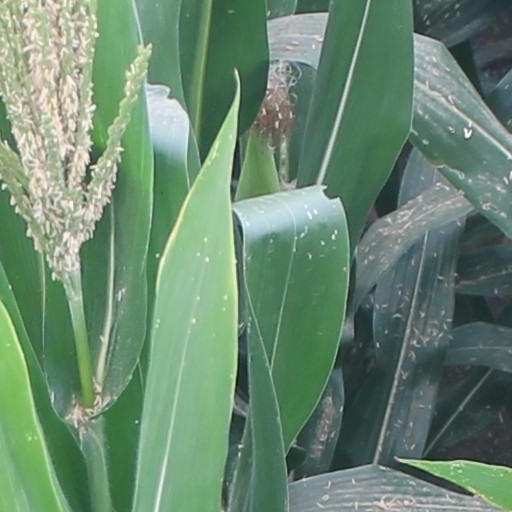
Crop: maize; corn